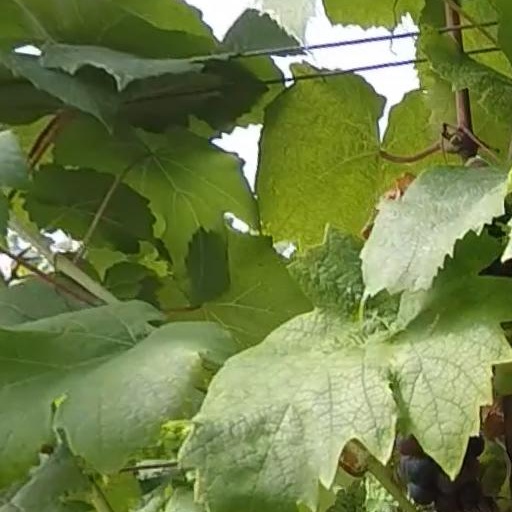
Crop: grape